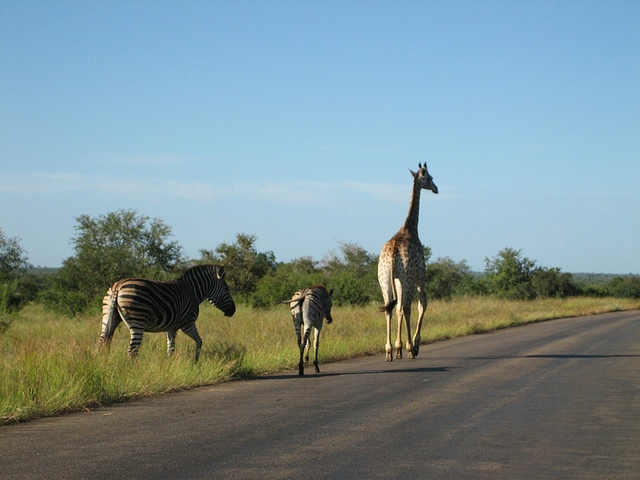
two zebra and a giraffe running down the road
An elephant and two zebras walking down a road.
A giraffe and two zebras walking down the road.
A giraffe and two zebras walk down a road.
A giraffe walking down a road with zebras following